Jay Clayton (musician)

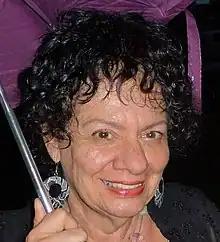

Judith Theresa Colantone (October 28, 1941 – December 31, 2023), known as Jay Clayton, was an American avant-garde jazz vocalist and educator.